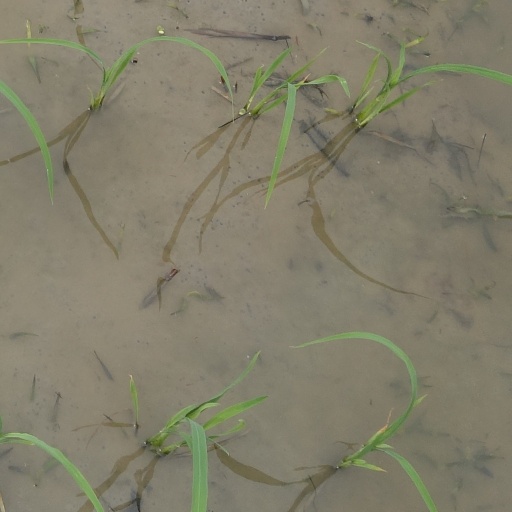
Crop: rice